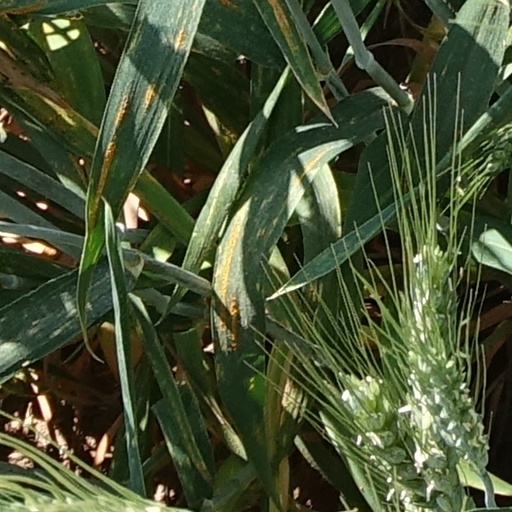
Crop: wheat